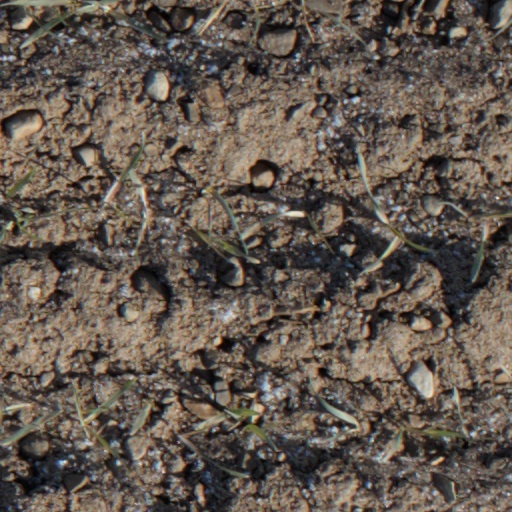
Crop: wheat